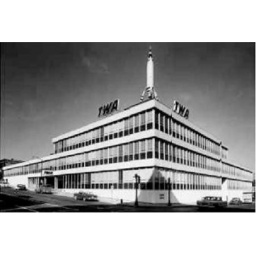
This photograph was taken in 1955 when the TWA office building opened. Source: Kansas City Star